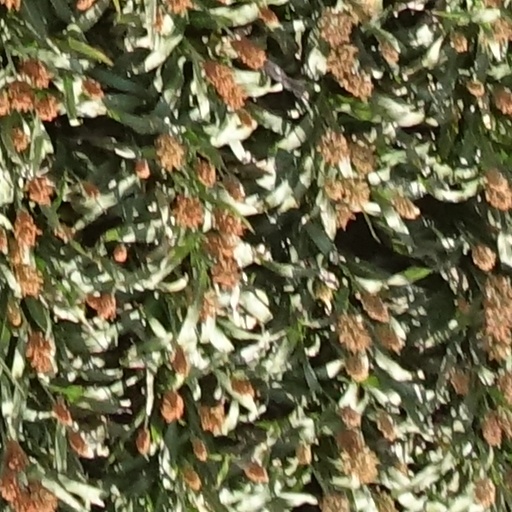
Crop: sorghum